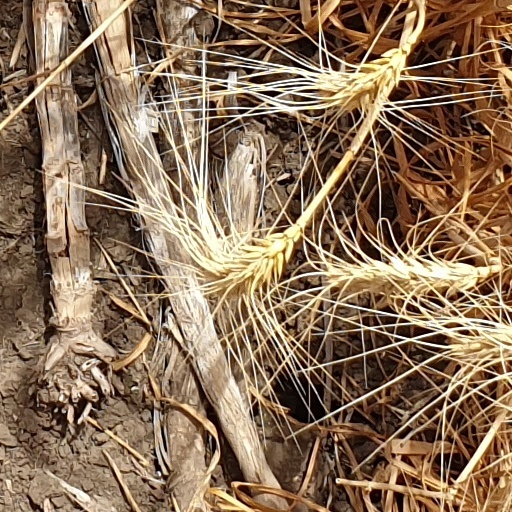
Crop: wheat